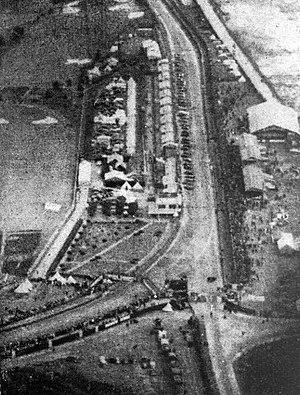
Tribunes des 24 Heures du Mans 1938
Les 24 Heures du Mans 1938 sont la 15ᵉ édition de l'épreuve et se déroulent les 18 et 19 juin 1938 sur le circuit de la Sarthe.